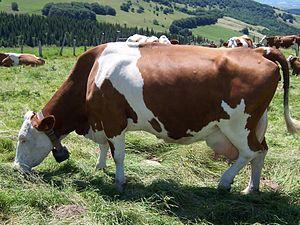
La tome des Bauges est un fromage au lait de vache produit en France. Elle doit son nom au massif des Bauges.
Cette liste comprend les races issues de l'espèce Bos taurus. Il s'agit donc de races des sous-espèces Bos taurus taurus et Bos taurus indicus.